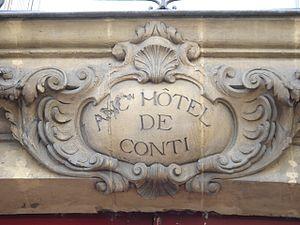
Louis-François de Bourbon, comte de la Marche, duc de Mercœur puis prince de Conti, est un prince du sang français né le 13 août 1717 à Paris dans l’hôtel de Conti et mort le 2 août 1776 à Paris.